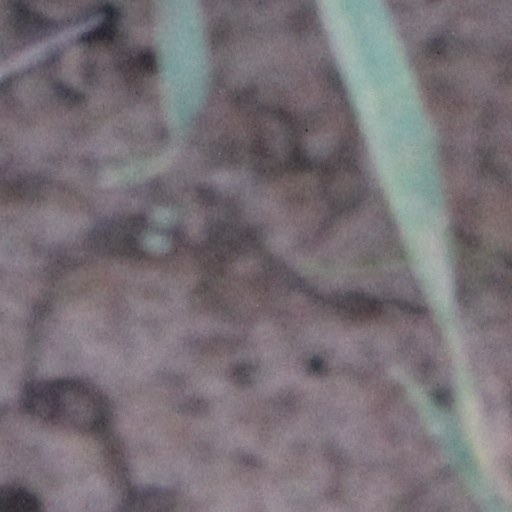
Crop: wheat